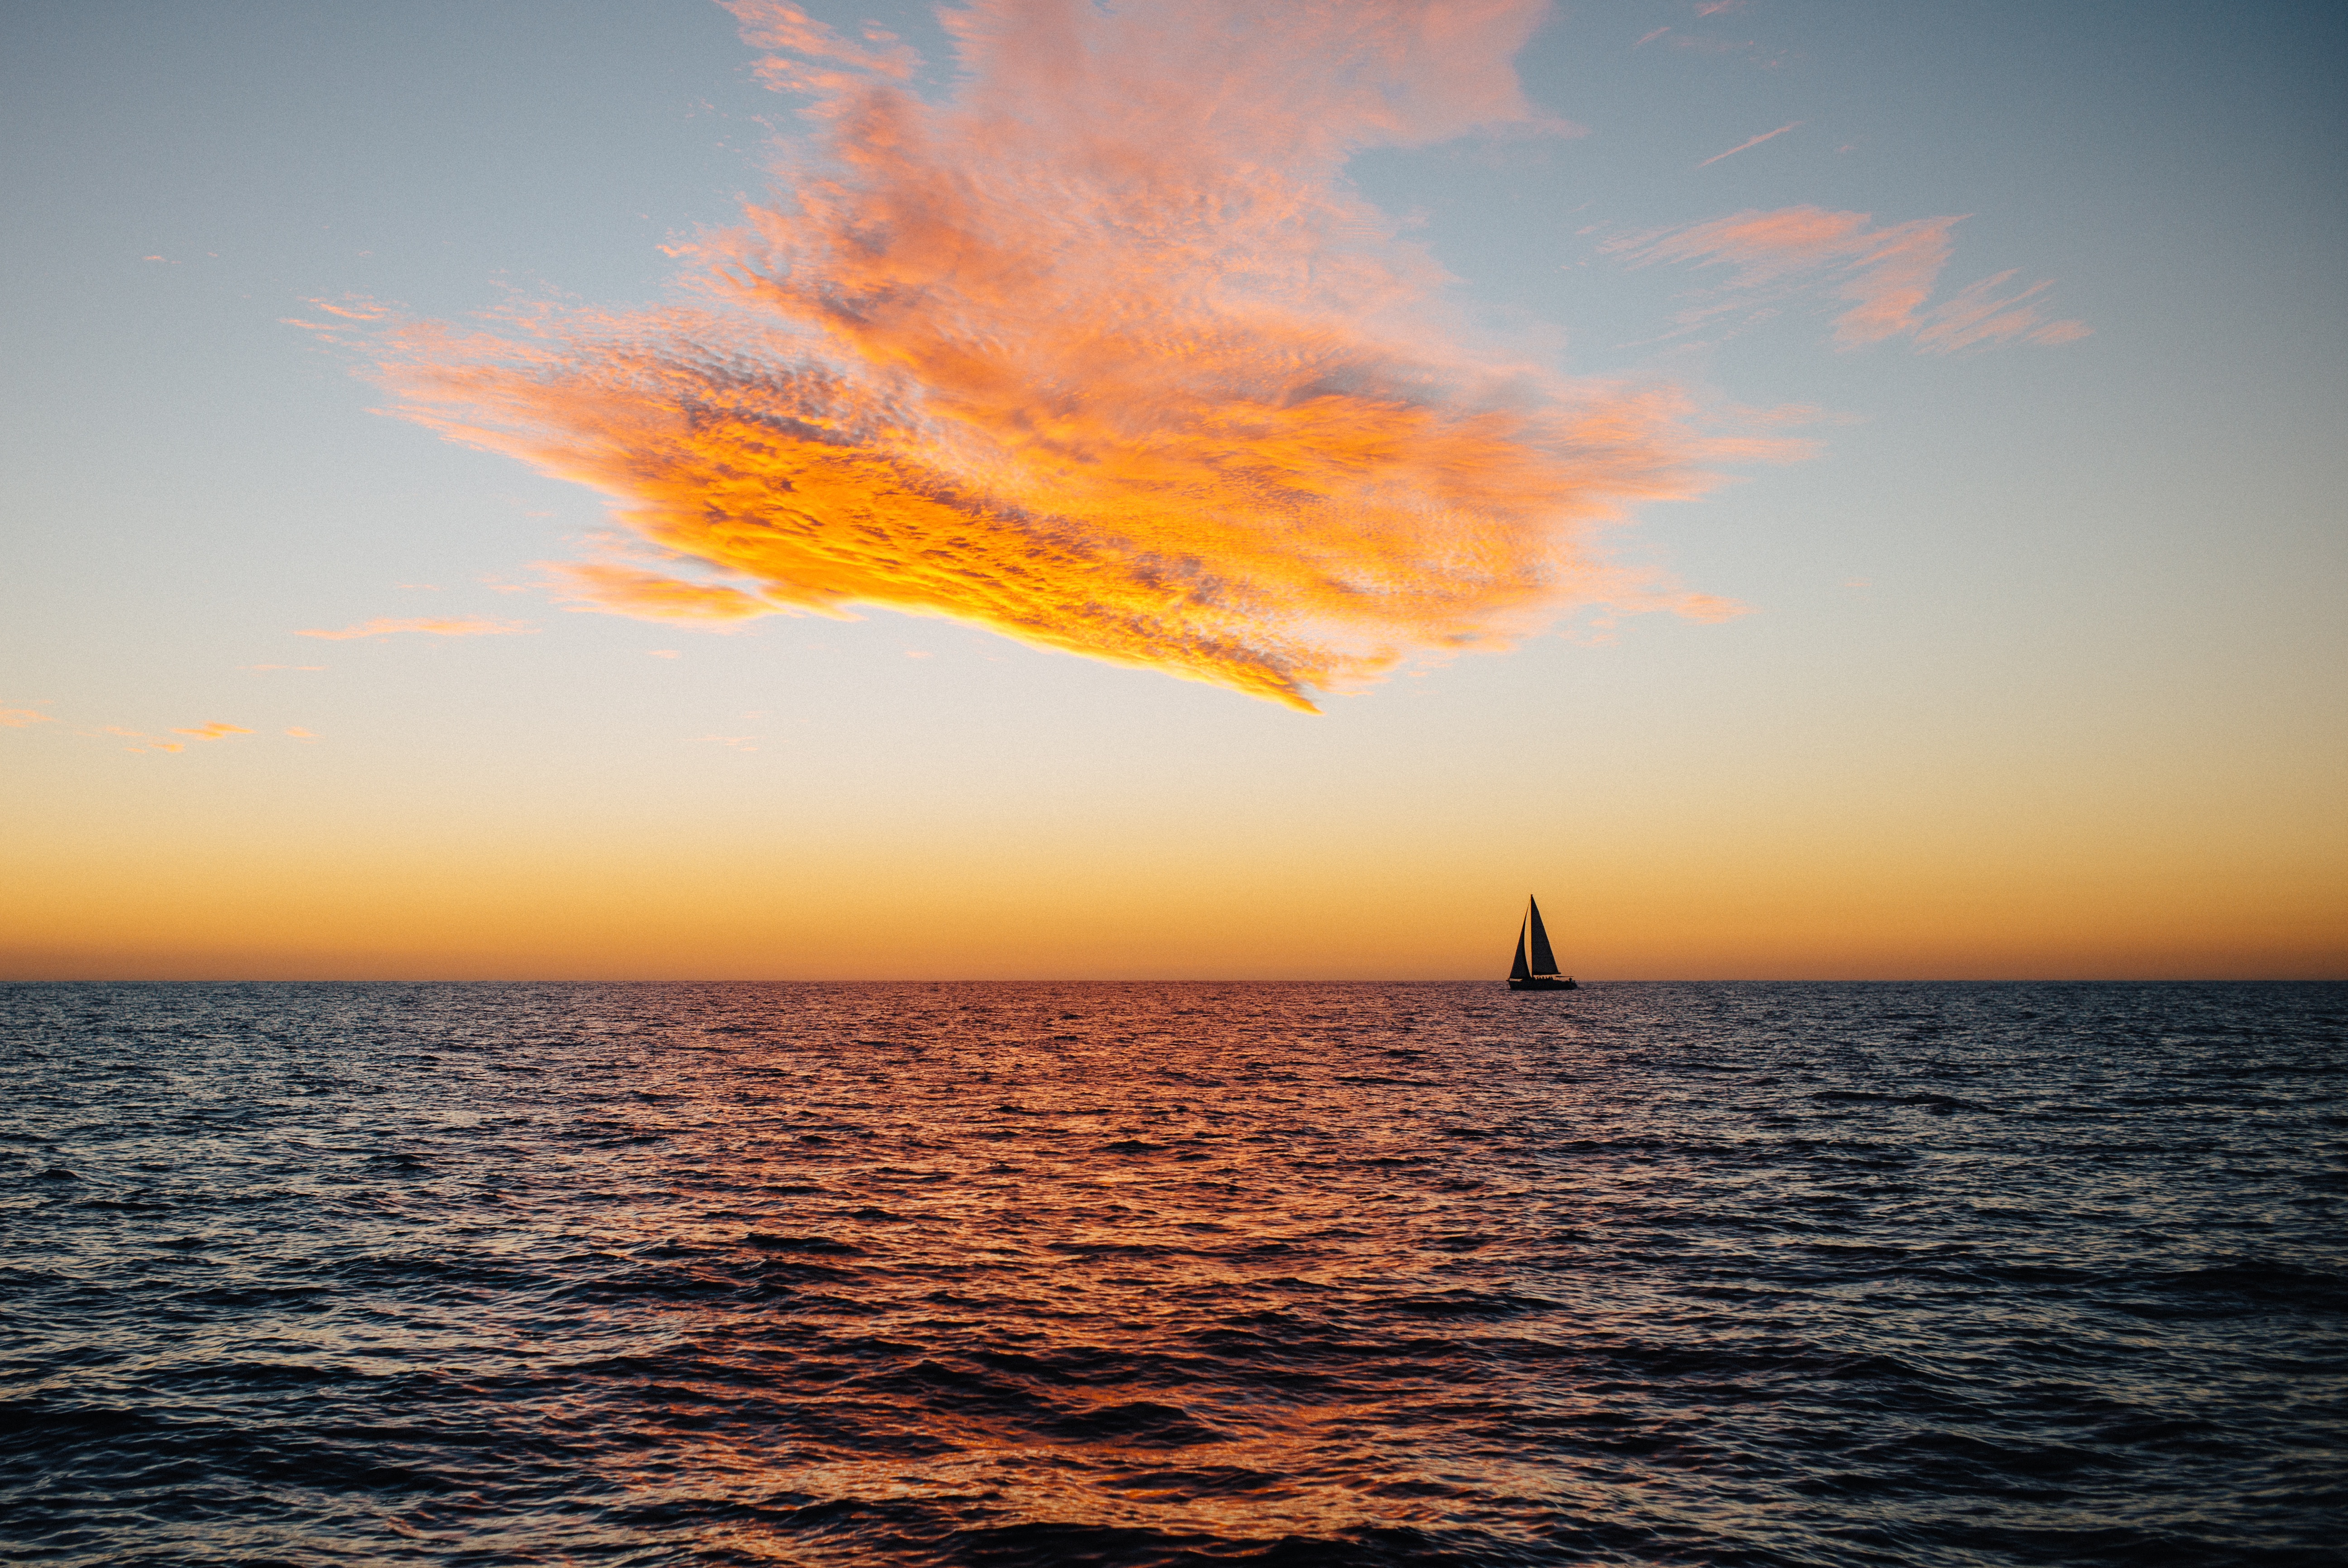
beach, sea, coast, ocean, horizon, cloud, sun, sunrise, sunset, sunlight, morning, shore, wave, dawn, dusk, evening, afterglow, wind wave